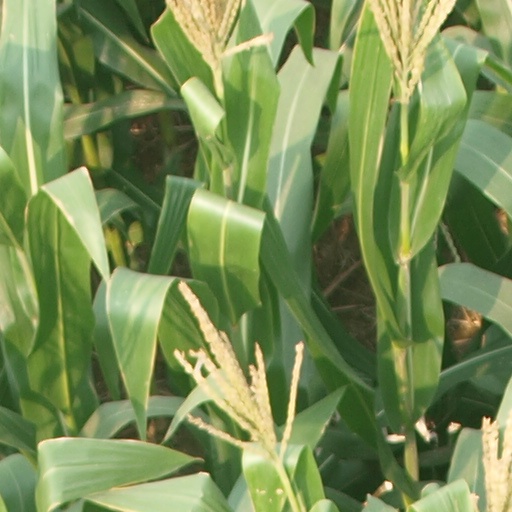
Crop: maize; corn